Fishing in the North Sea

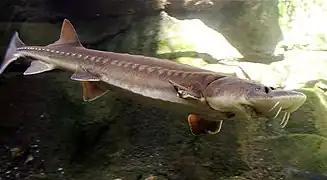
The underside and mouth of a sturgeon

Various agreements have been made in the course of history. A 15th-century document illustrates shared use, and the "London convention on fisheries" was signed in 1964.